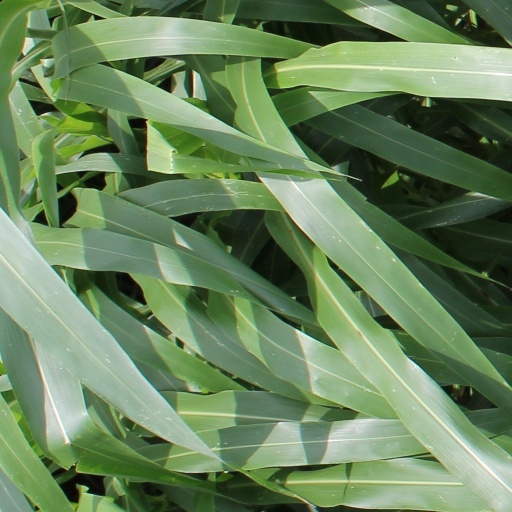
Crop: sorghum